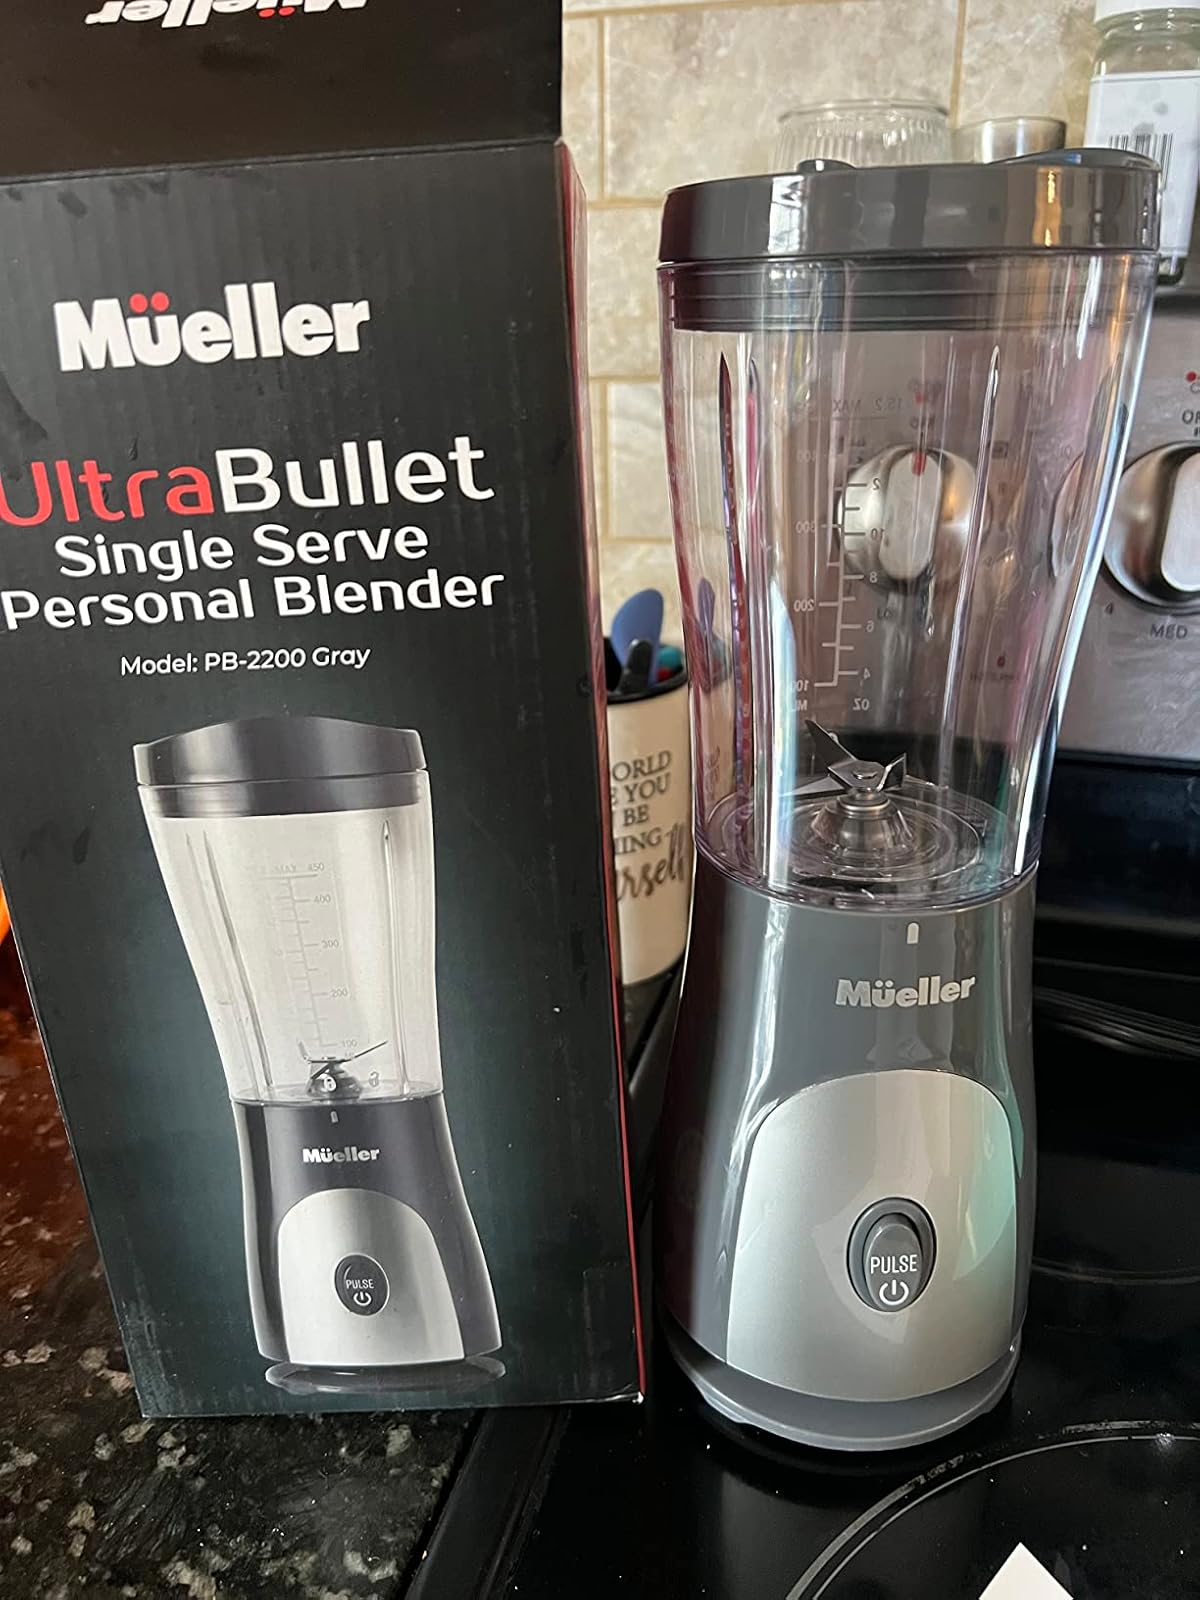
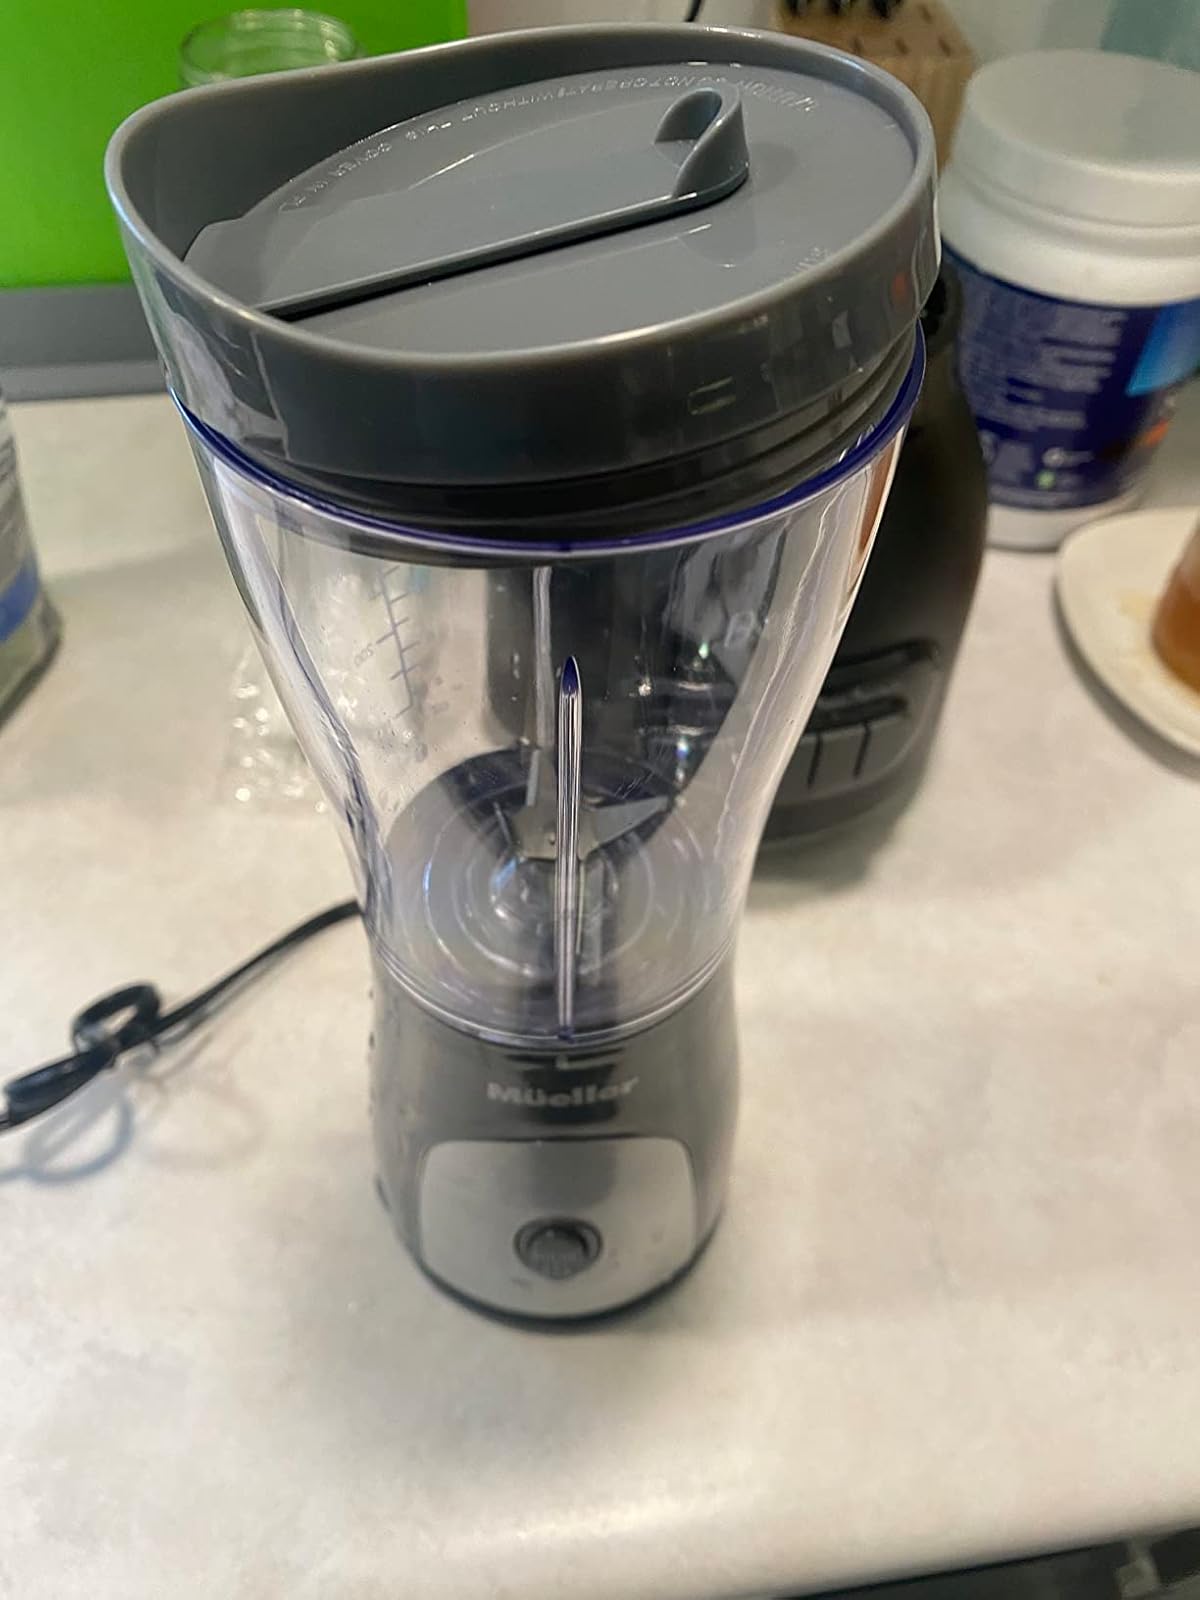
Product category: items_blender
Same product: yes